Britt McKillip

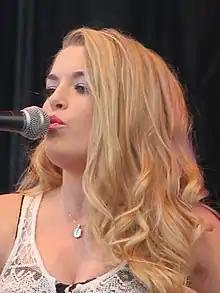
McKillip in 2012

Britt Analisa McKillip (born January 18, 1991) is a Canadian actress and singer. Her credits include the film "" and its sequel "", and her role as Reggie Lass in the television series "Dead Like Me", the film "" (based on the series), and her voiceover roles as Cloe in "Bratz", Blueberry Muffin in "Strawberry Shortcake's Berry Bitty Adventures", in "", and Princess Harumi in "Ninjago".